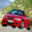
Label: automobile